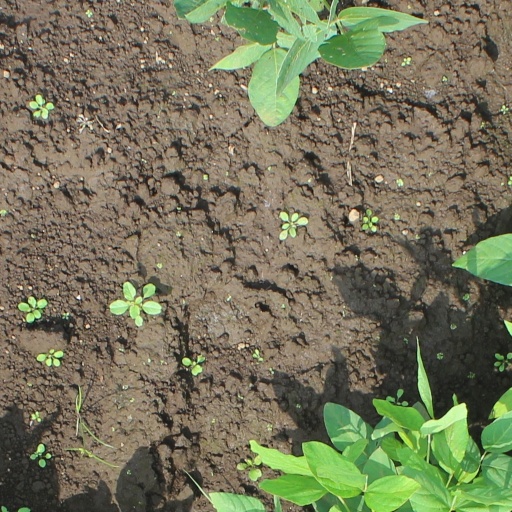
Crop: soybean